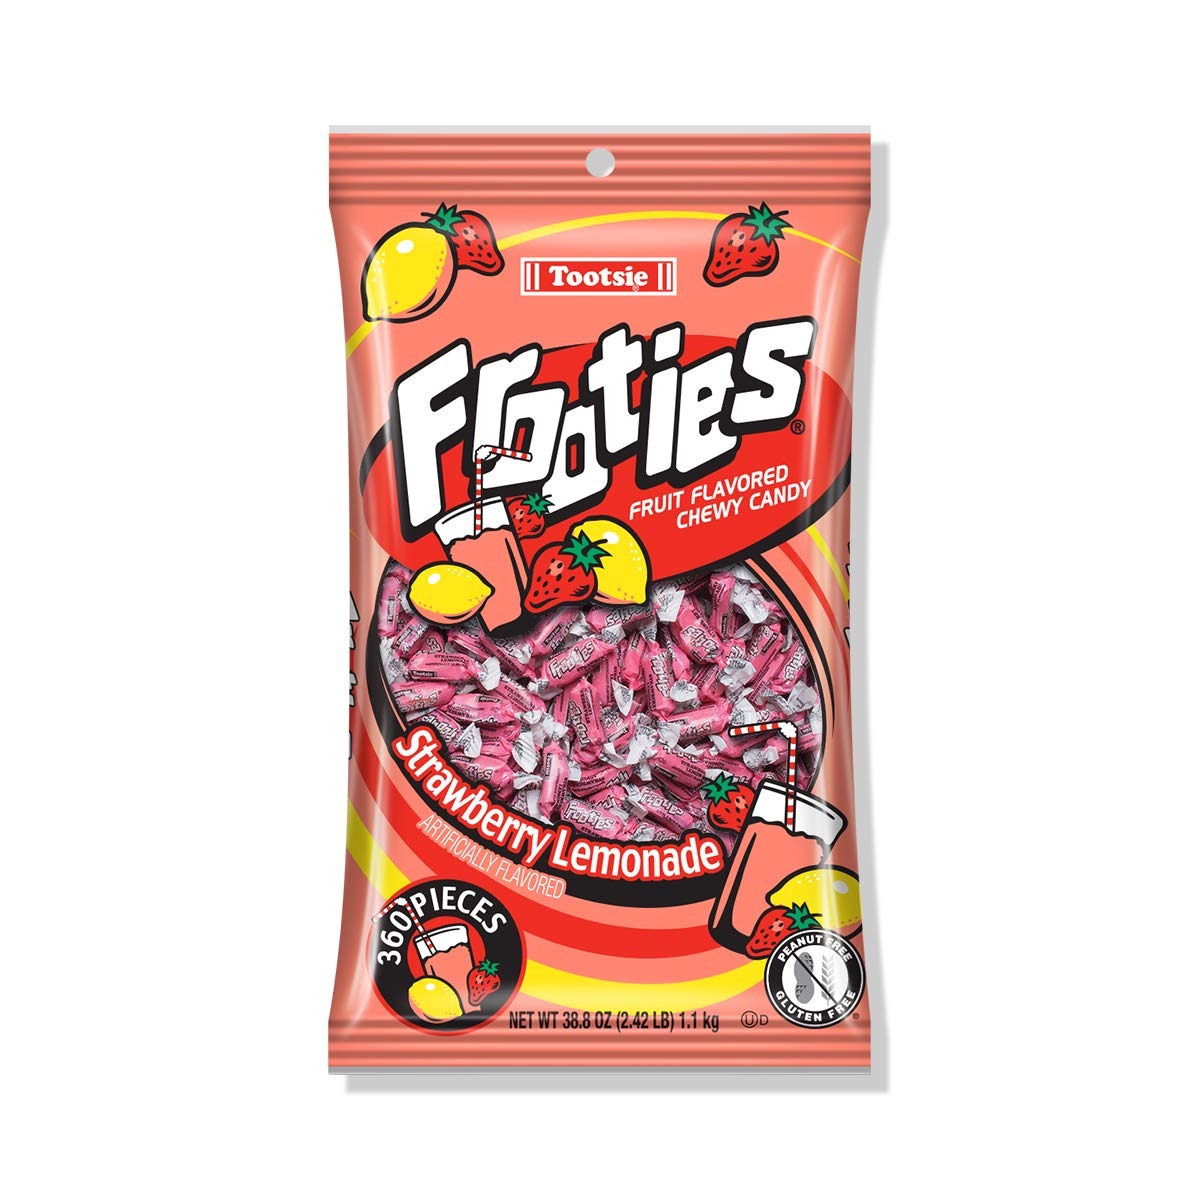
Item Name: Strawberry Lemonade Frooties - Tootsie Roll Chewy Candy - 360 Piece Count, 38.8 oz Bag
Bullet Point 1: Pink candy perfect for theme parties like high school pep rallys, parades, birthday parties, Weddings, candy buffets, baby showers, and more!
Bullet Point 2: Great value for a Giveaway to trick or treaters at Halloween
Bullet Point 3: Frooties are only 11 calories per piece, and are kosher, Gluten Free, and peanut free.
Bullet Point 4: Contains 1 bag of 360 pieces of strawberry Lemonade frooties
Bullet Point 5: This bag contains only strawberry Lemonade flavored frooties but make sure to try all 10 frooties flavors including: fruit Punch, grape, strawberry, green apple, blue Raspberry, Watermelon, Strawberry Lemonade, lemon lime, cherry Limeade, and mango!
Value: 38.8
Unit: Ounce

Price: 12.49